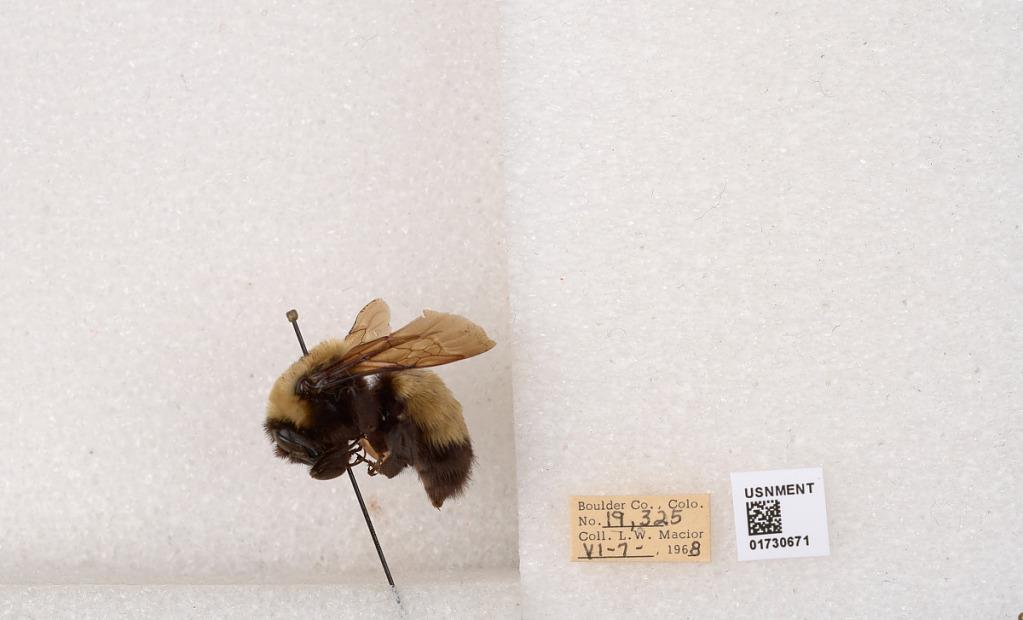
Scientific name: Bombus (Bombus) nevadensis Cresson
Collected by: L. Macior
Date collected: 1968-6-7
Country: United States
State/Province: Colorado
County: Boulder
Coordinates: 40.0925, -105.358